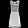
Label: Dress